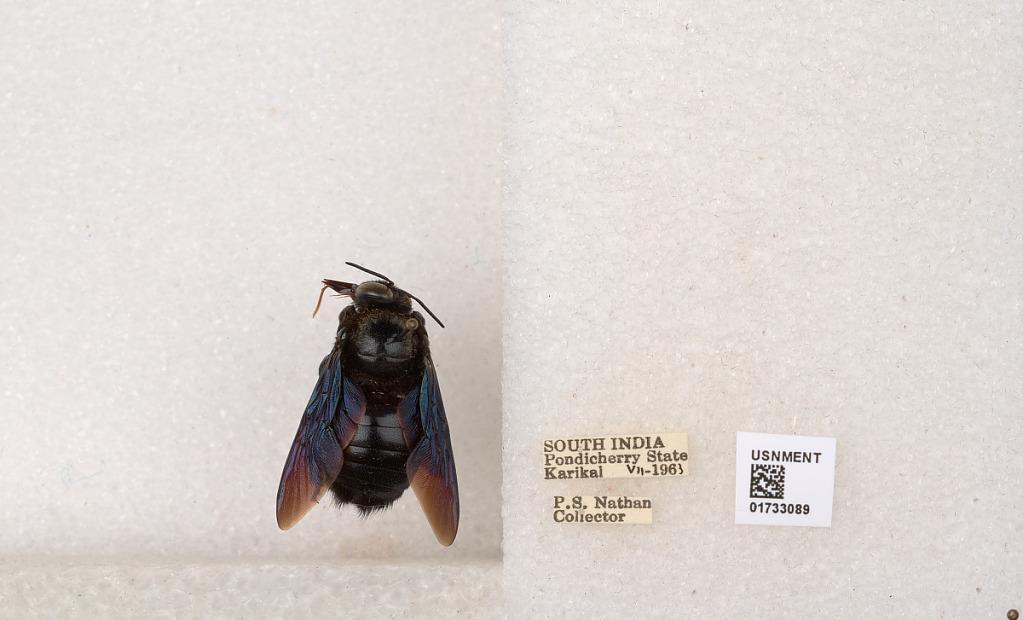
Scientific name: Xylocopa (Ctenoxylocopa) fenestrata (Fabricius)
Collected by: P. Nathan
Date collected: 1963-7-1
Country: India
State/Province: Puducherry
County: Karaikal
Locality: Karikal